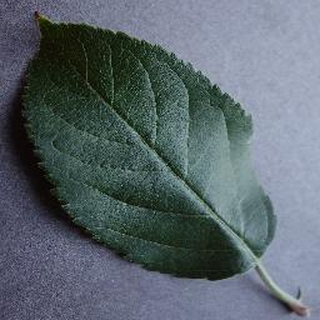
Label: healthy_apple